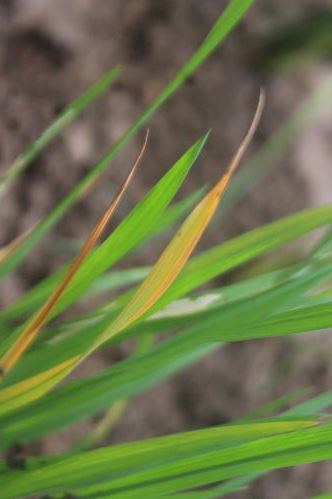
Disease: Tungro